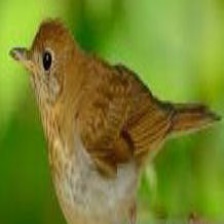
Species: VEERY
Scientific name: CATHARUS FUSCESCENS